Prix Goncourt

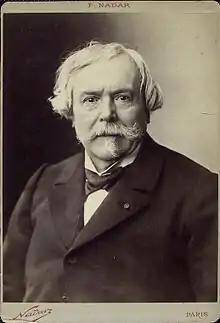
Edmond de Goncourt

Edmond de Goncourt, a successful author, critic, and publisher, bequeathed his estate for the foundation and maintenance of the Académie Goncourt. In honour of his brother and collaborator, Jules Alfred Huot de Goncourt (1830–1870), the académie has awarded the Prix Goncourt every December since 1903. The jury that determines the winner meets at the "Drouant" restaurant in November to make its decision. Notable winners of the prize include Marcel Proust ("In Search of Lost Time"), Simone de Beauvoir ("The Mandarins"), André Malraux ("Man's Fate") and Marguerite Duras ("The Lover").